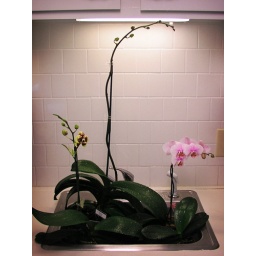
Soaking some Phalaenopsises in the kitchen sink